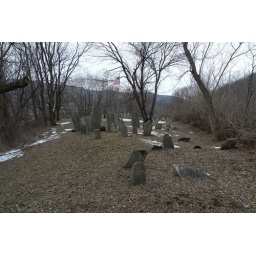
Old town cemetery Circa 1760 with a stone commemorating the first white child born in Vermont.